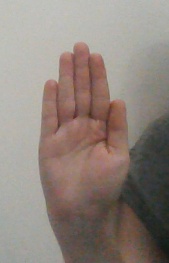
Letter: seen